Latisana

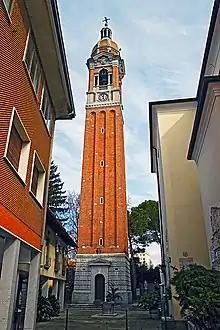
Latisana bell tower

The Cathedral (Duomo) was rebuilt in the 17th century over the old 1504 edifice. The main attractions are the canvas portraying the "Baptism of Jesus" (1567) by Paolo Veronese and a wooden "Crucifix" (1566) by Andrea Fosco. The choir has a "Transfiguration" (1591) by Marco Moro and the first altar on the left has a "Holy Family with Saints" by Giovan Battista Grassi (1568).